Oumarou Fadil

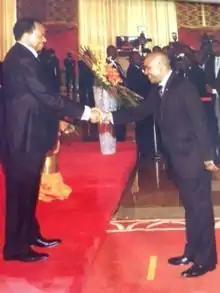
Oumarou Fadil et le Son Excellence le Président du Cameroun Paul Biya

Oumarou Fadil married to Hassanatou in 1998. She comes from one of the greatest and noblest families in Garoua. The eldest of their three children is Balkissou Dya. Followed by her twin siblings Hassan and Houssenatou.